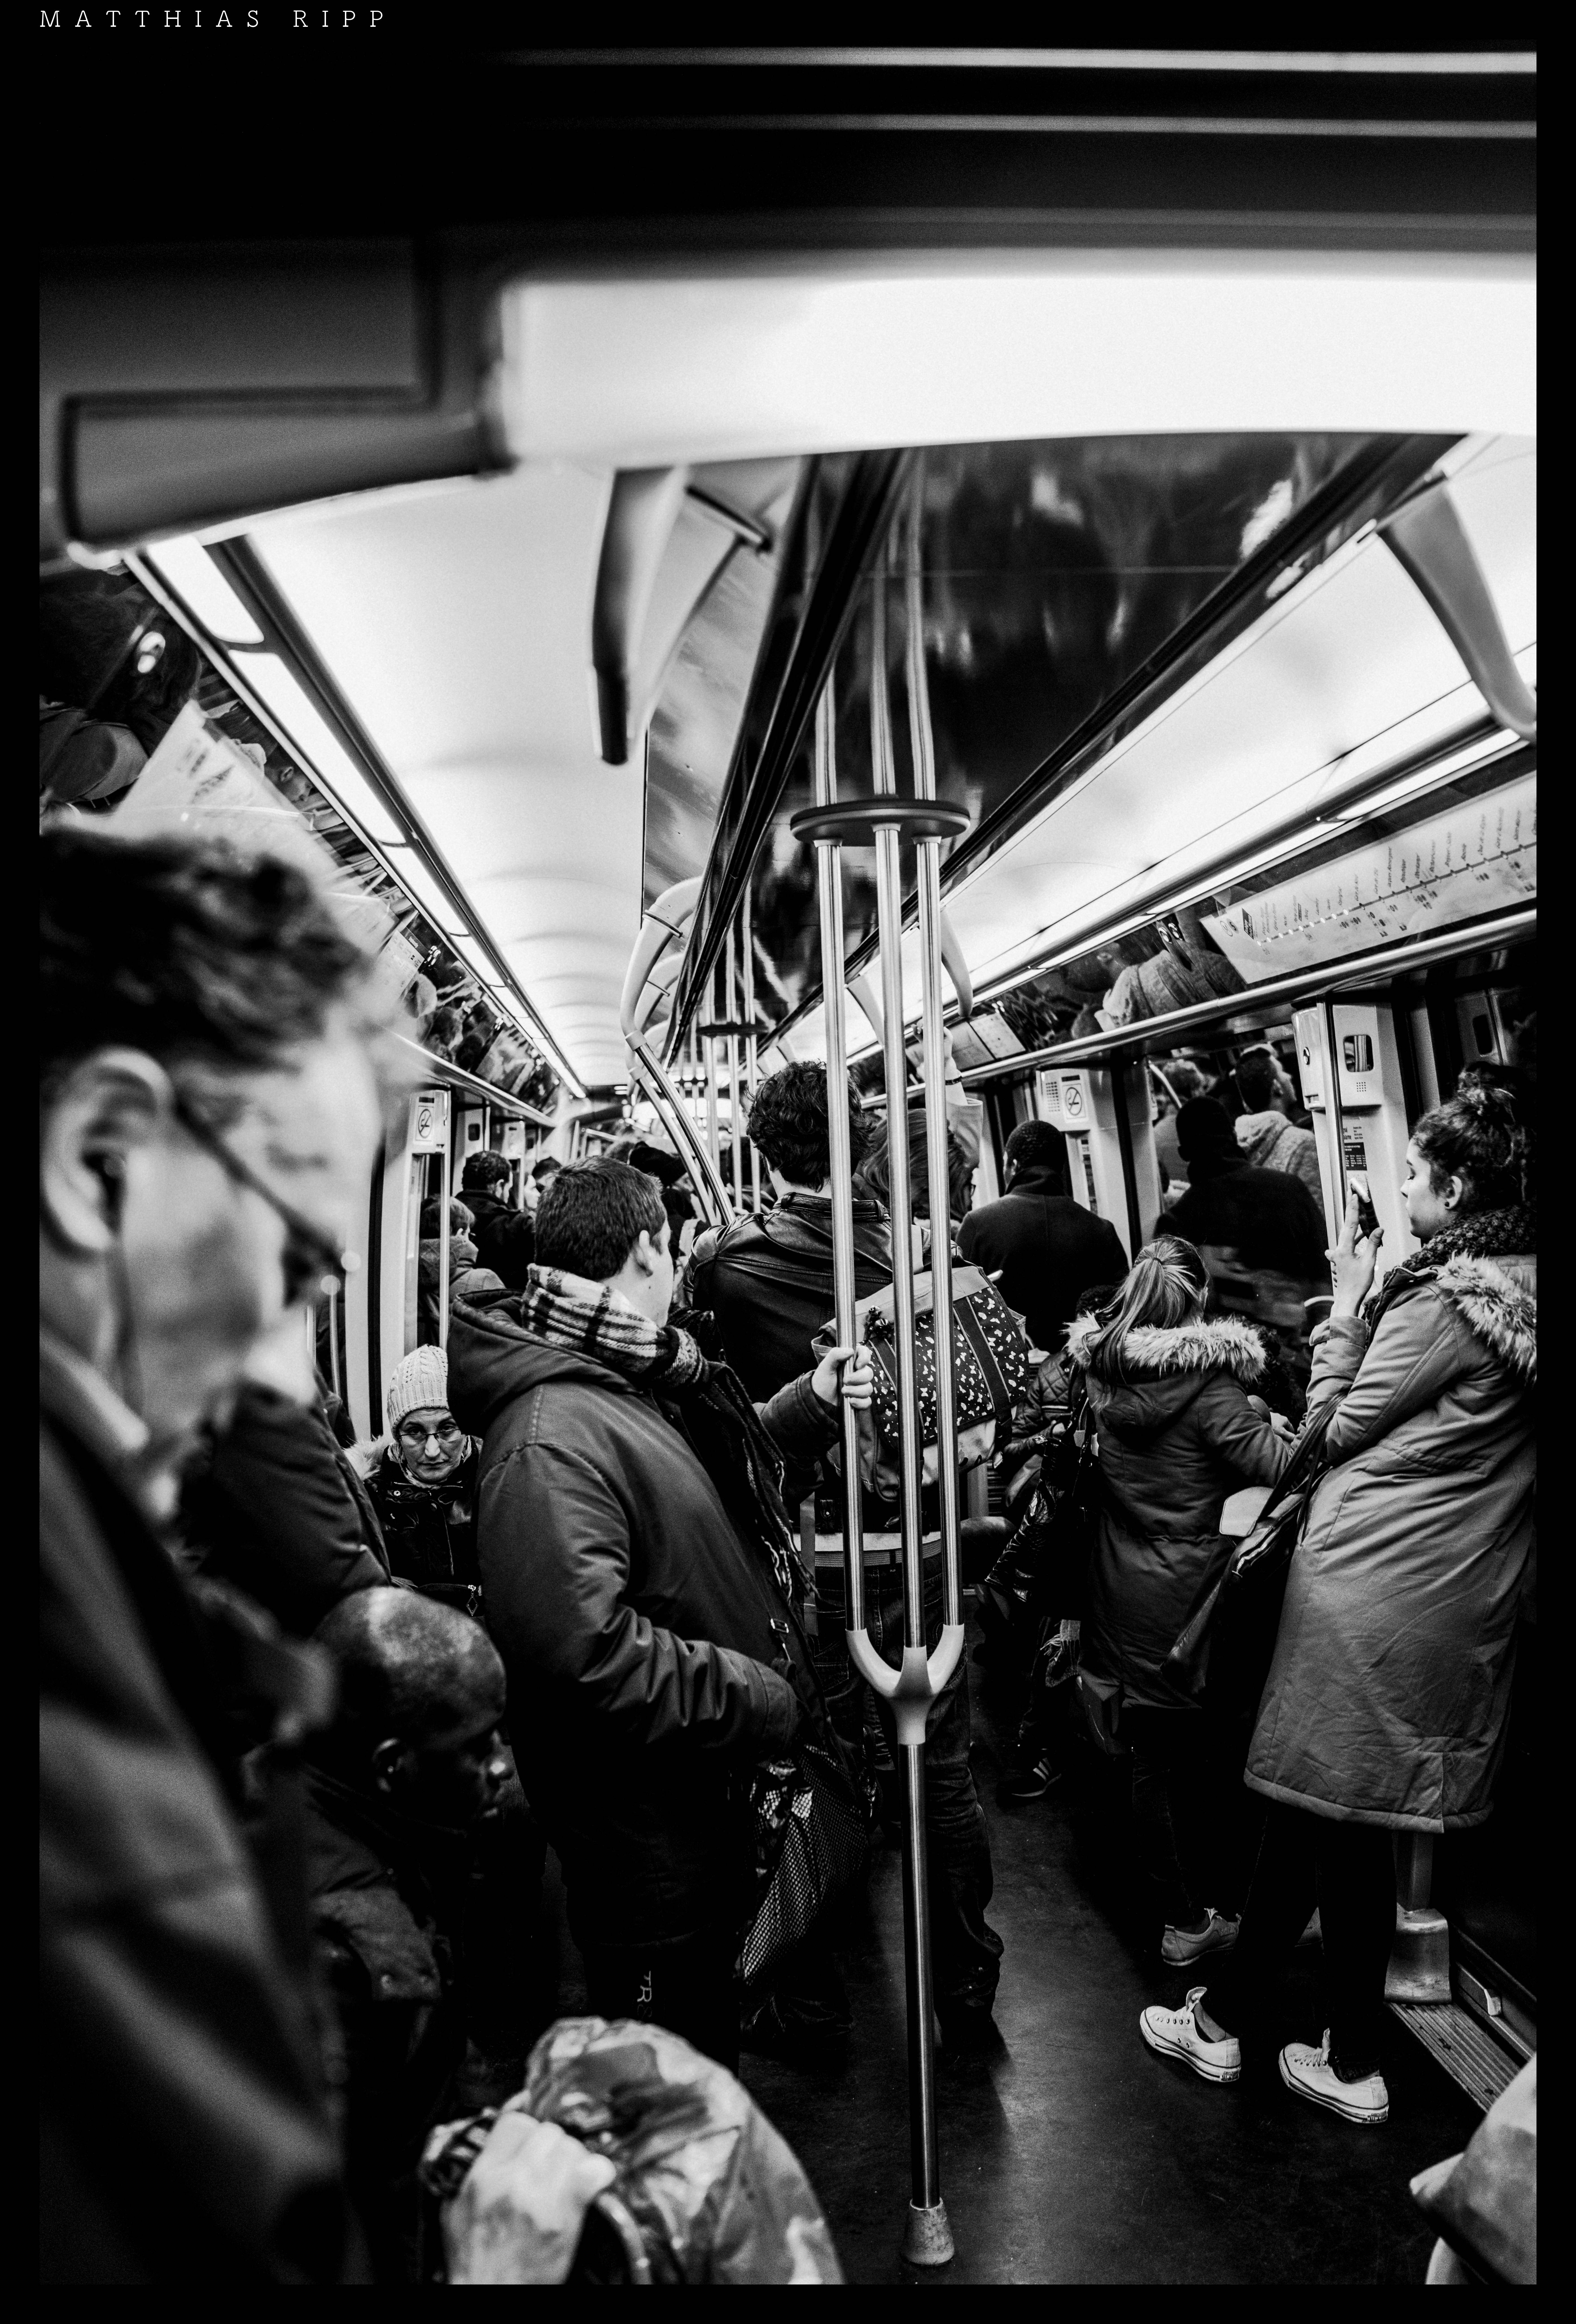
music, black and white, white, street, photography, subway, metro, underground, france, frame, black, monochrome, art, mono, full, 35mm, traveling, photograph, kunst, strasse, sony, zeiss, ubahn, traveller, passenger, monochrom, rx1rii, pnv, praise, passagiuer, monochrome photography, film noir